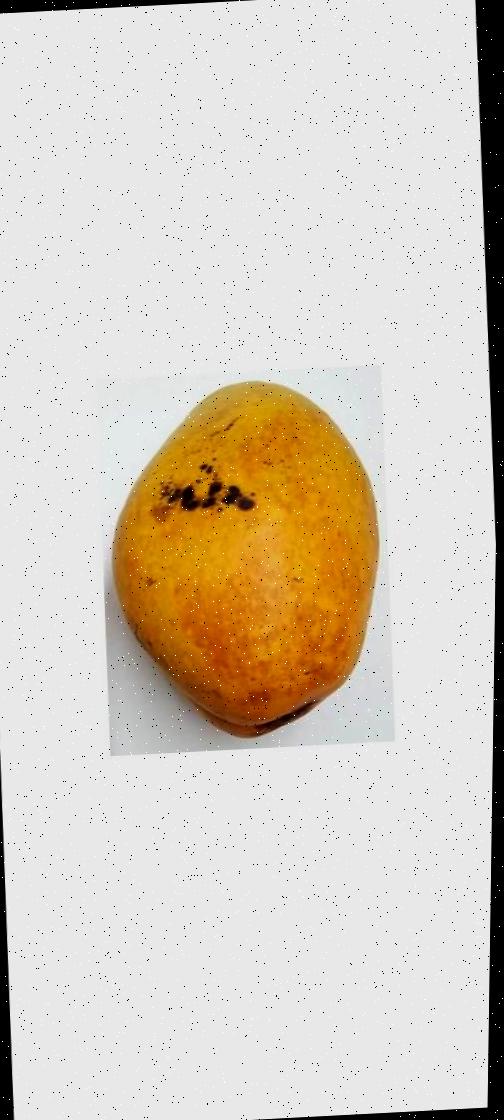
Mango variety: Bari-11